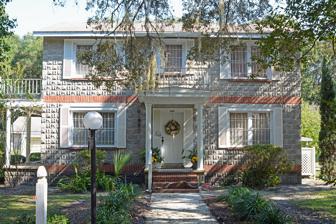
Building: Hippard House
Country: Unknown
Year built: 1938
Historic house in Florida, United States United States historic place Hippard House U.S. National Register of Historic Places Show map of Florida Show map of the United States Location American Beach , Florida Coordinates 30°34′34″N 81°26′48″W / 30.57604°N 81.44669°W / 30.57604; -81.44669 Architectural style Colonial Revival NRHP reference No. 01001087 Added to NRHP October 12, 2001 The Hippard House (also called Martha's Hideaway ) is a historic site in American Beach , Florida . It is located at 5406 Ervin Street. On October 12, 2001, it was added to the U.S. National Register of Historic Places . References